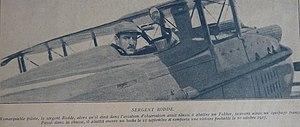
Photographie tirée du magazine La Guerre aérienne illustrée du 2 janvier 1919 - Nos disparus - Le sergent Paul Rodde
Paul Georges Alexandre Rodde, né le 17 mai 1894 à Fontainebleau et mort le 29 octobre 1917 à Rosnay, est l'un des 182 pilotes de guerre français de la Première Guerre mondiale figurant parmi les « as » de l’aviation.